Akshaya Bhandar

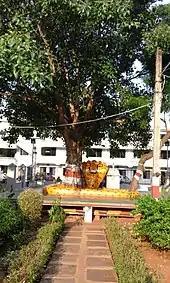
Adishkathi, Bandanthamma, Kaalamma Temple

Akshaya Bhandar is a suburb of Mysore in Karnataka, India.